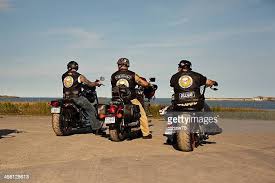
Vehicle type: Motorcycles